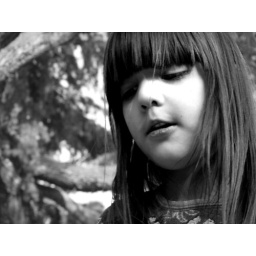
Sara in black and white